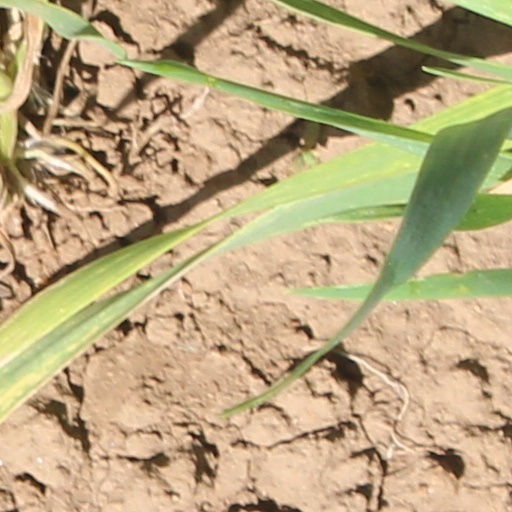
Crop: wheat